2006 Kiholo Bay earthquake

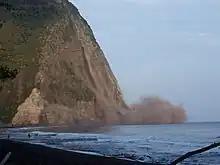
Cliff falling in Waipio Valley during the earthquake.

During the earthquake and aftershocks, a number of the telescopes at the Mauna Kea Observatories sustained minor damage, primarily Kecks 1 and 2 at the W. M. Keck Observatory, and the Canada–France–Hawaii Telescope (CFHT). The CFHT was operational and back online as of October 19, but the Kecks were not restored to full operation until February 28, 2007.